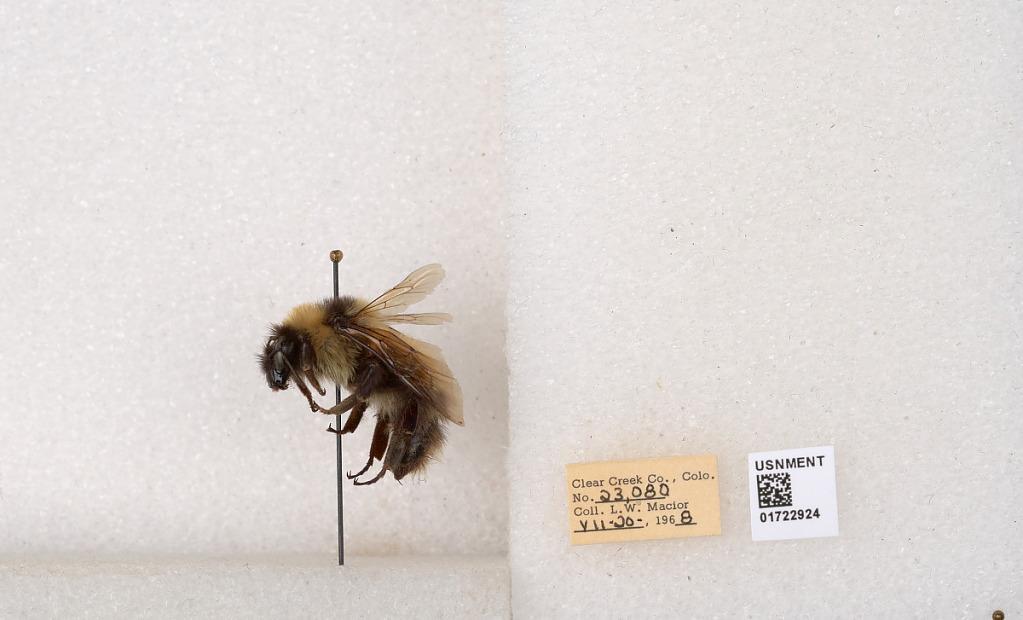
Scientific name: Bombus kirbyellus
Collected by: L. Macior
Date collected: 1968-7-20
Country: United States
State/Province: Colorado
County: Clear Creek
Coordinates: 39.6891, -105.644